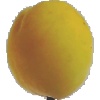
Label: Peach 2